Ligier Optima

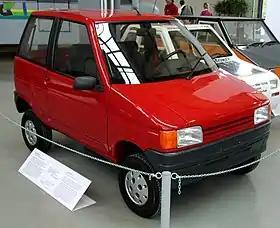
Ligier Optima II

The Ligier Optima is a four-wheeled, two-seater microcar manufactured from 1987 to about 1995 by Ligier, the street vehicle branch of French Formula One manufacturer Équipe Ligier. There was also a four-seat version offered from 1993 until 1995, called the Optima 4. The car was originally introduced as the Ligier Série 7, but the name was changed to Optima in 1989. It replaced the earlier Série 5, the final development of a series of cars which started with the boxy Ligier JS4. Commonly, Optimas are "", light vehicles which do not require a driver's license and thus popular with the elderly, the young, or with those who had lost their driving privileges. Ligier also offered more powerful versions which could be driven with certain limited driver's permits and with very low annual taxes. Versions for export markets often had slightly different engine outputs to meet local requirements.